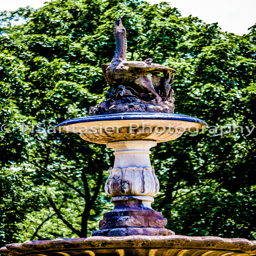
the duck at the top of the fountain .